Good Girl Gone Bad Live

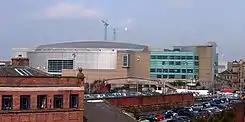
Manchester Arena, the venue where "Good Girl Gone Bad Live" was filmed.

Upon its release, "Good Girl Gone Bad" received generally positive reviews from most music critics and earned Rihanna a Grammy Award for Best Rap/Sung Collaboration for the lead single "Umbrella". It became a huge commercial success and spawned eight singles that attained chart success. To further promote the album, Rihanna embarked on her first worldwide and second overall tour entitled Good Girl Gone Bad Tour (2007—09). During the tour, Rihanna performed in Europe, North America, Oceania, Asia and Africa in a total of 80 concert shows. "Good Girl Gone Bad Live" was filmed at the Manchester Arena show in Manchester, United Kingdom; the show was part of the Good Girl Gone Bad Tour and held on December 6, 2007. The "Good Girl Gone Bad Live" DVD was released on June 9 and June 13, 2008 in the United Kingdom and Germany through Mercury Records and Universal Music respectively. It was digitally released via iTunes on June 16, 2008 in several countries including Australia, Austria, Brazil, France, Germany, the Republic of Ireland, Japan, New Zealand, Spain and the United Kingdom. Universal Music Canada and Def Jam Recordings released the DVD of the concert in Canada and the United States on November 4, 2008. A Blu-ray format of "Good Girl Gone Bad Live" was released in France on November 24, 2008. In late 2009, the same Blu-ray was also released in the United States and Germany.